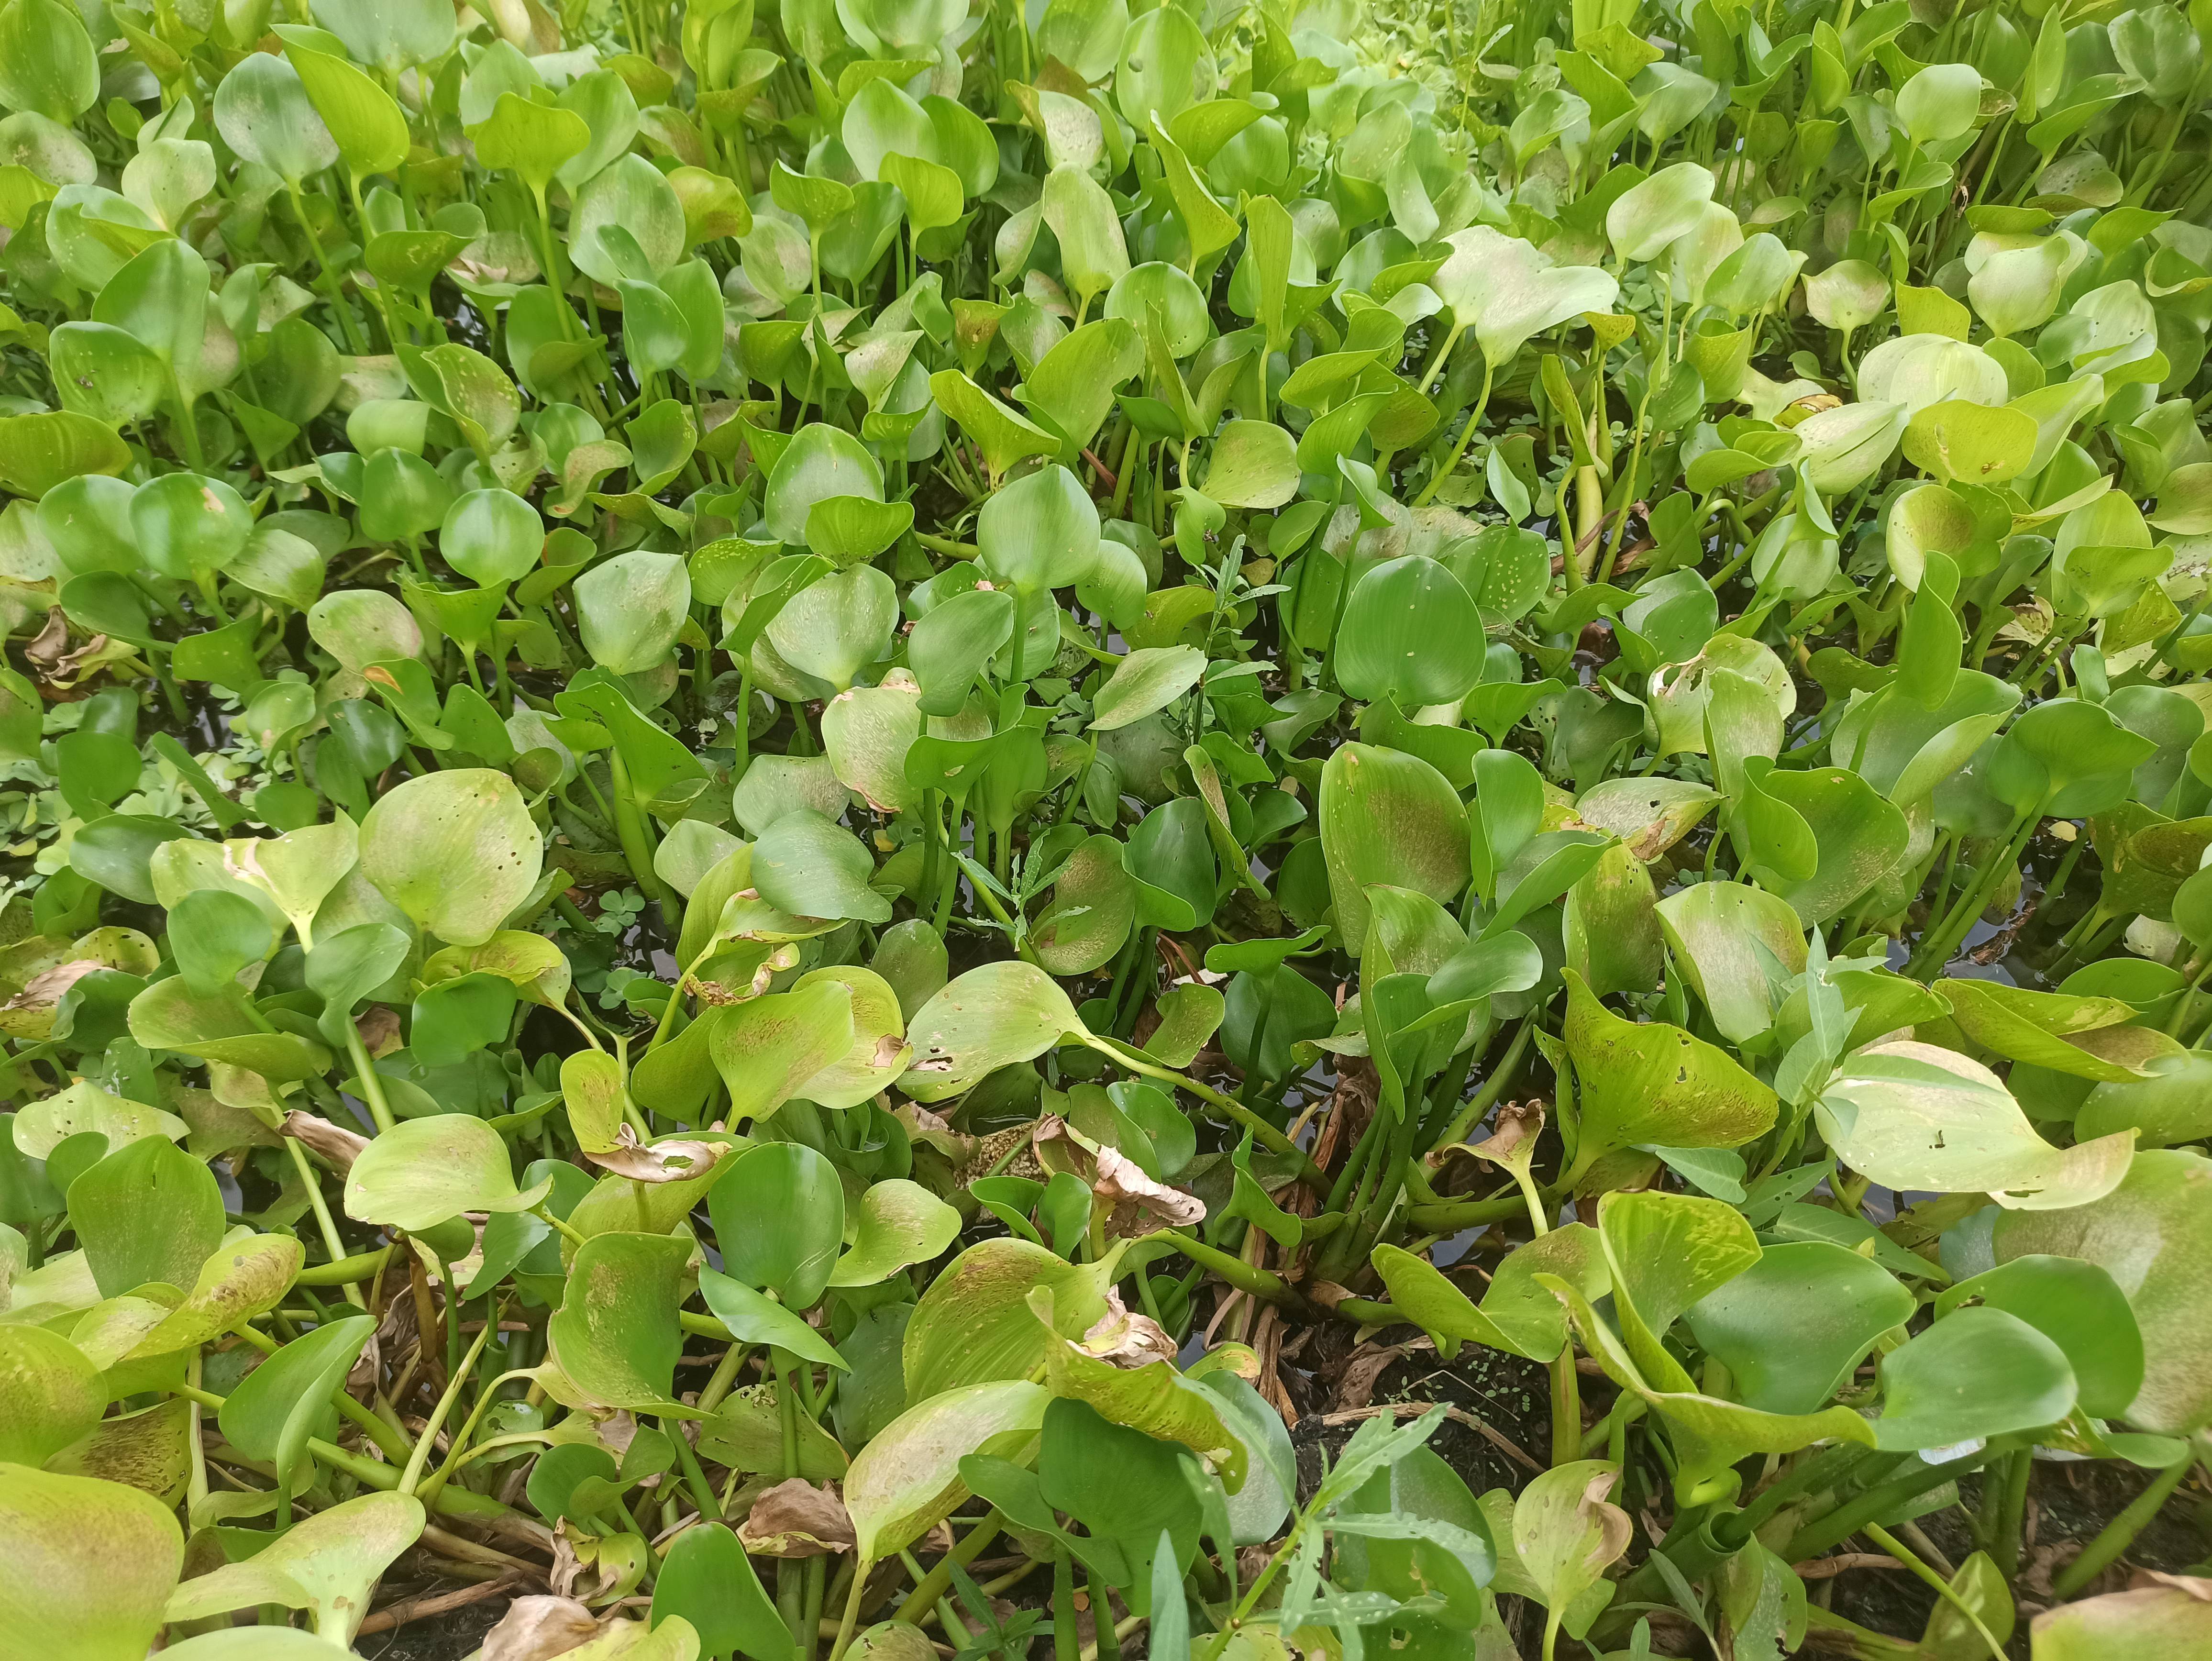
Species: Common Water Hyacinth (Eichornia crassipes)